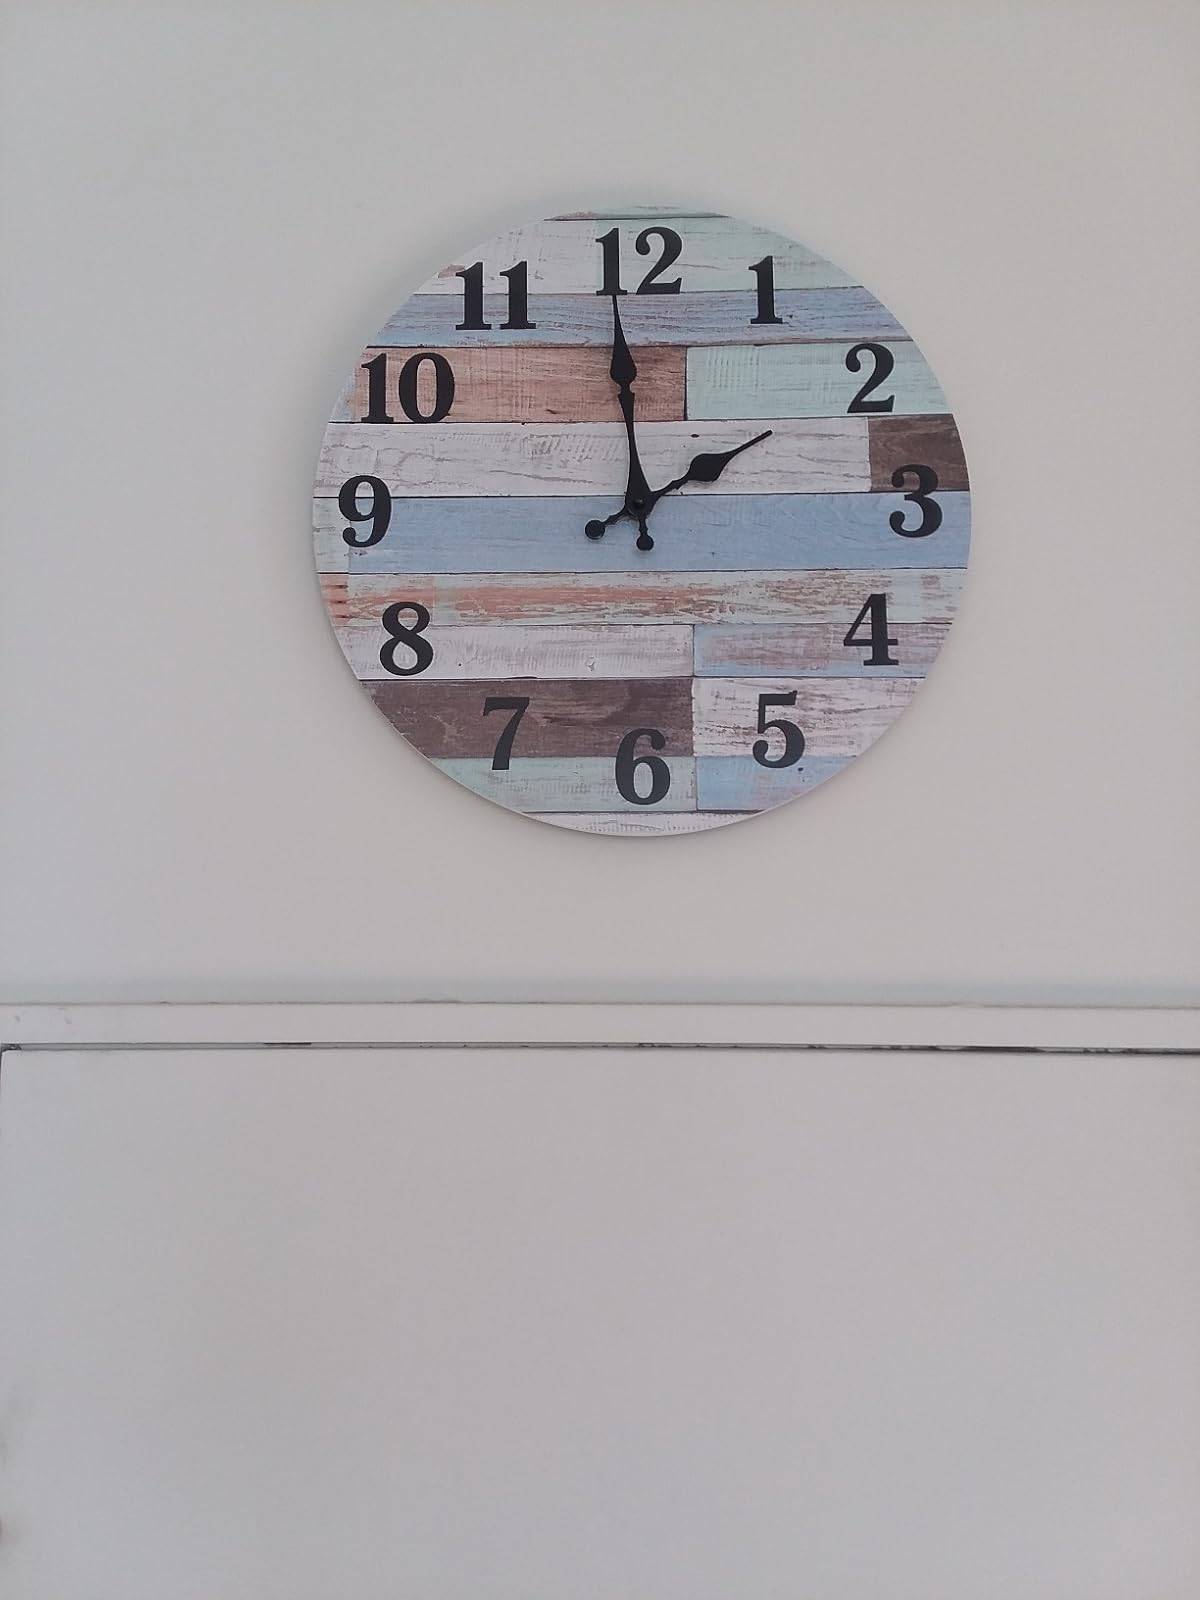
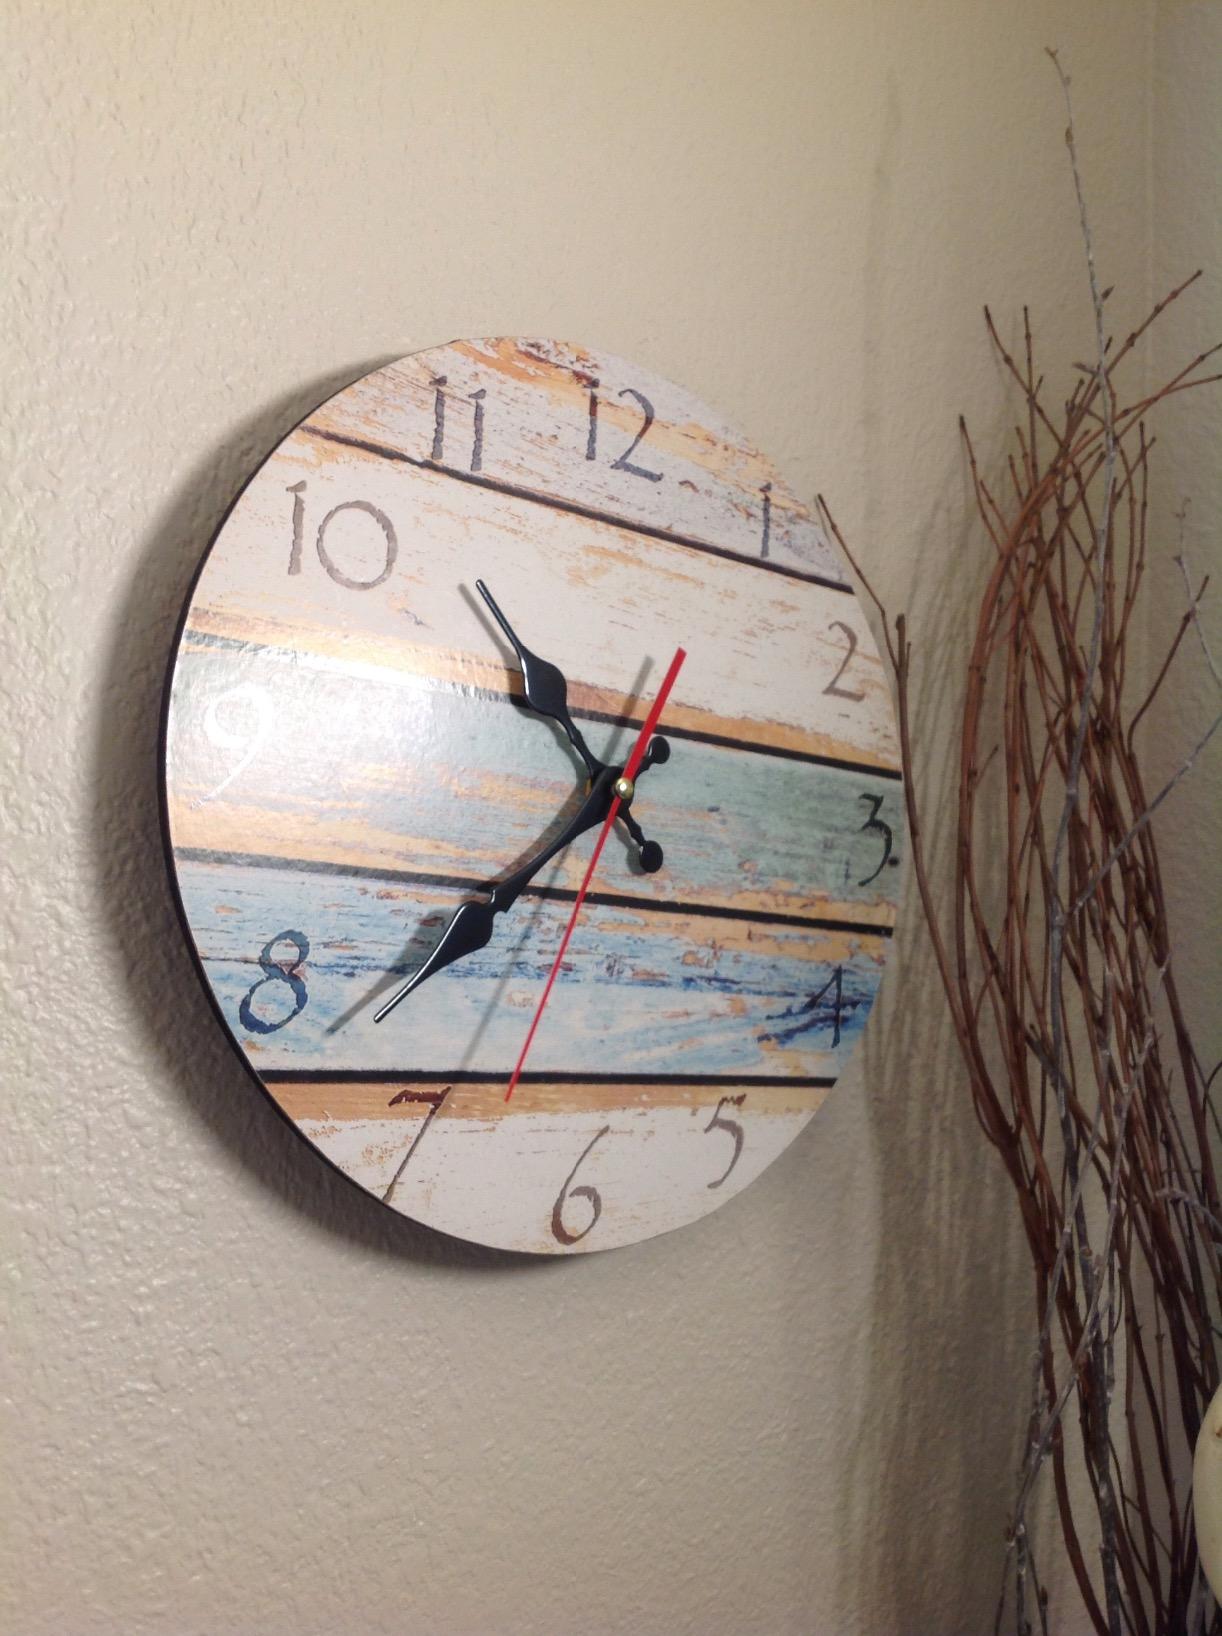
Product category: clock
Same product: no